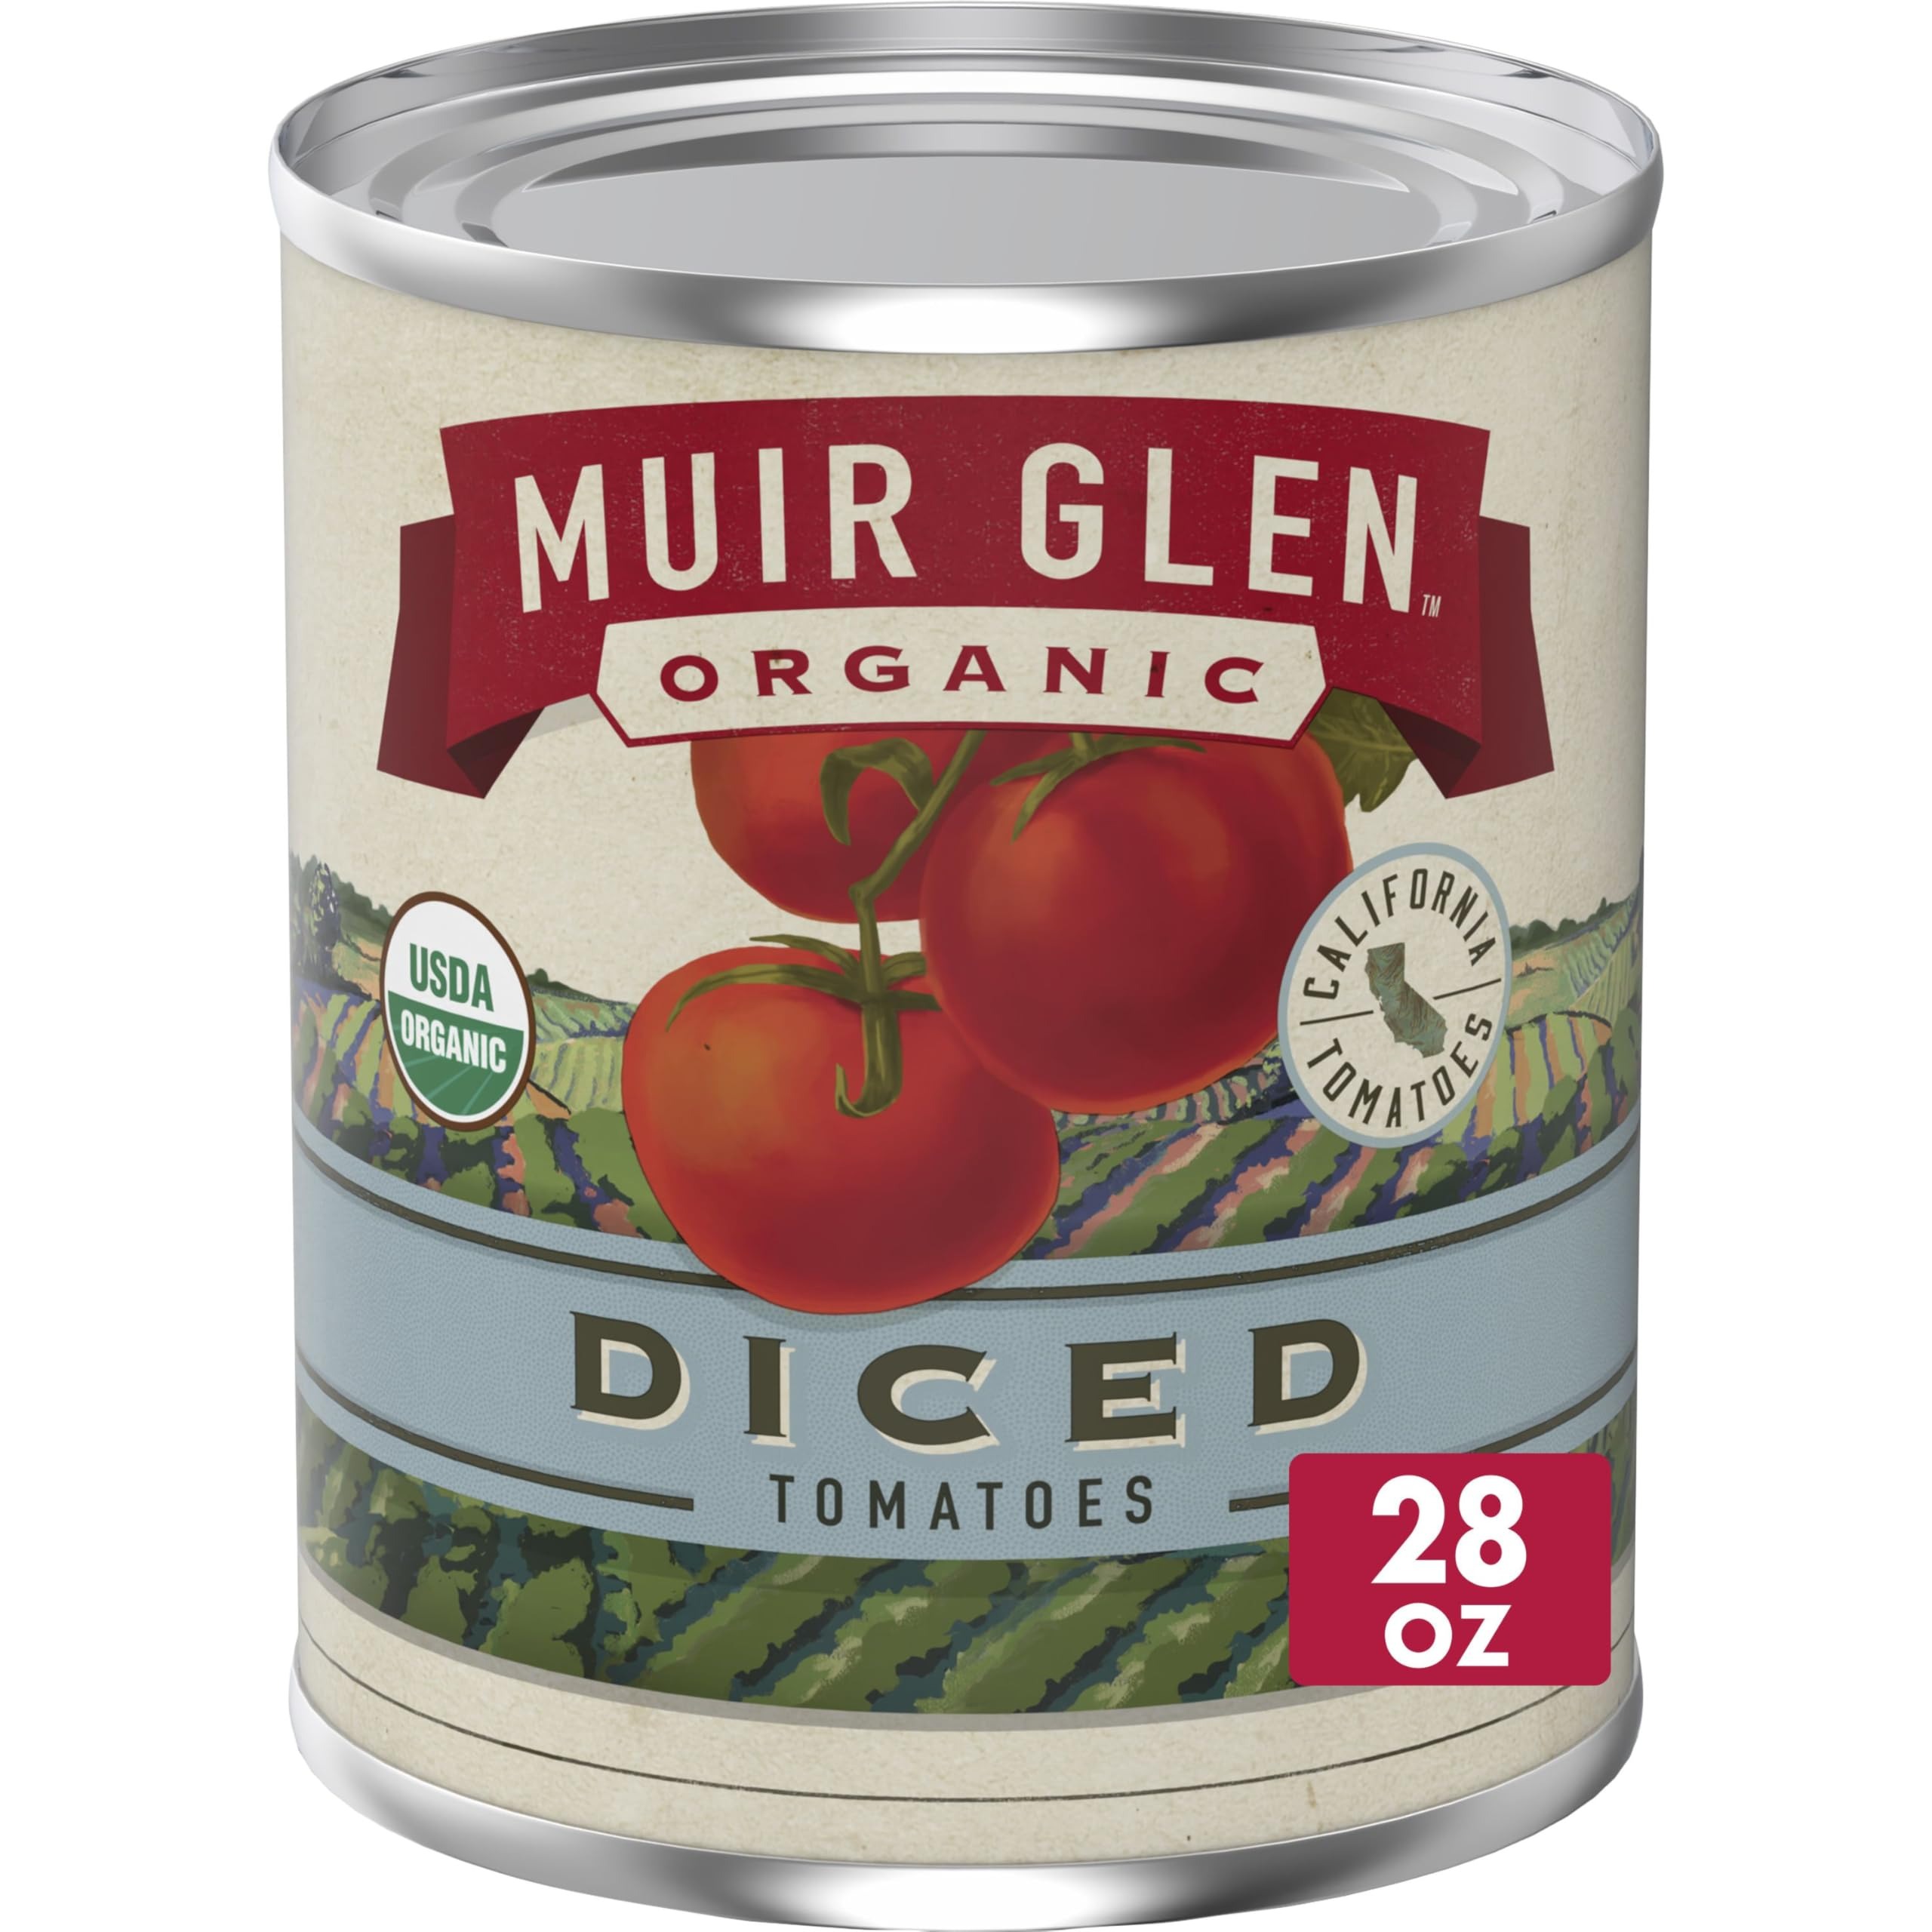
Item Name: Muir Glen Organic Diced Tomatoes, 14.5 oz (Pack of 4)
Bullet Point 1: DICED TOMATOES: Whole tomatoes are peeled, diced and seasoned lightly with a dash of sea salt
Bullet Point 2: ORGANIC TOMATOES: Grown on organic farms where they are drenched in California sunshine, tomatoes are USDA Certified Organic and Non-GMO Project Verified
Bullet Point 3: EASY MEAL ADDITION: Store organic canned tomatoes in pantry for easy use when making soups, sauces and stews
Bullet Point 4: WHOLESOME INGREDIENTS: Premium-quality tomatoes that are from field to can in 8 hours; 0% cholesterol; 0 trans or saturated fats
Bullet Point 5: CONTAINS: 14.5 oz (Pack of 4)
Value: 58.0
Unit: Ounce

Price: 3.69